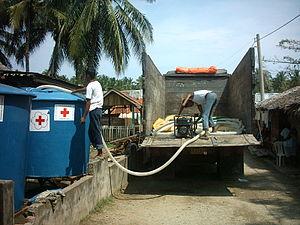
Emergency Response Unit, abrégé en ERU, sont des équipes créées par la fédération internationale des Sociétés de la Croix-Rouge et du Croissant-Rouge.